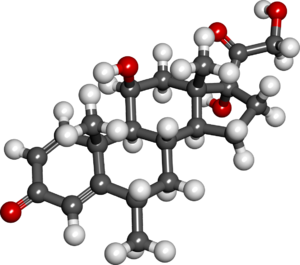
La méthylprednisolone, aussi appelée 6-alpha-méthylprednisolone, est un corticoïde de la famille des glucocorticoïdes. Elle est utilisée dans les traitements anti-inflammatoires, dans les dérèglements du sang et les vomissements tardifs induits par chimiothérapie. La méthylprednisolone est la substance active du Médrol, du Solumédrol.